Ōzu, Ehime

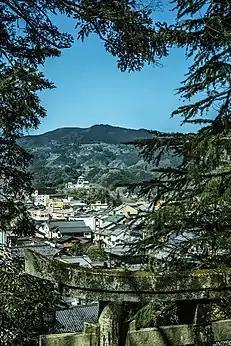
Overview of downtown Ōzu

Ōzu is located of the middle and lower reaches of the Hiji River, and in particular the basin at the confluence the Hiji River and the Yaochi River in the island Shikoku. It extends from a coastline on the Gulf of Iyo in the Seto Inland Sea to some points over 1000 meters above sea level at the headwaters of the Kawabe River, a tributary of the Hiji River.